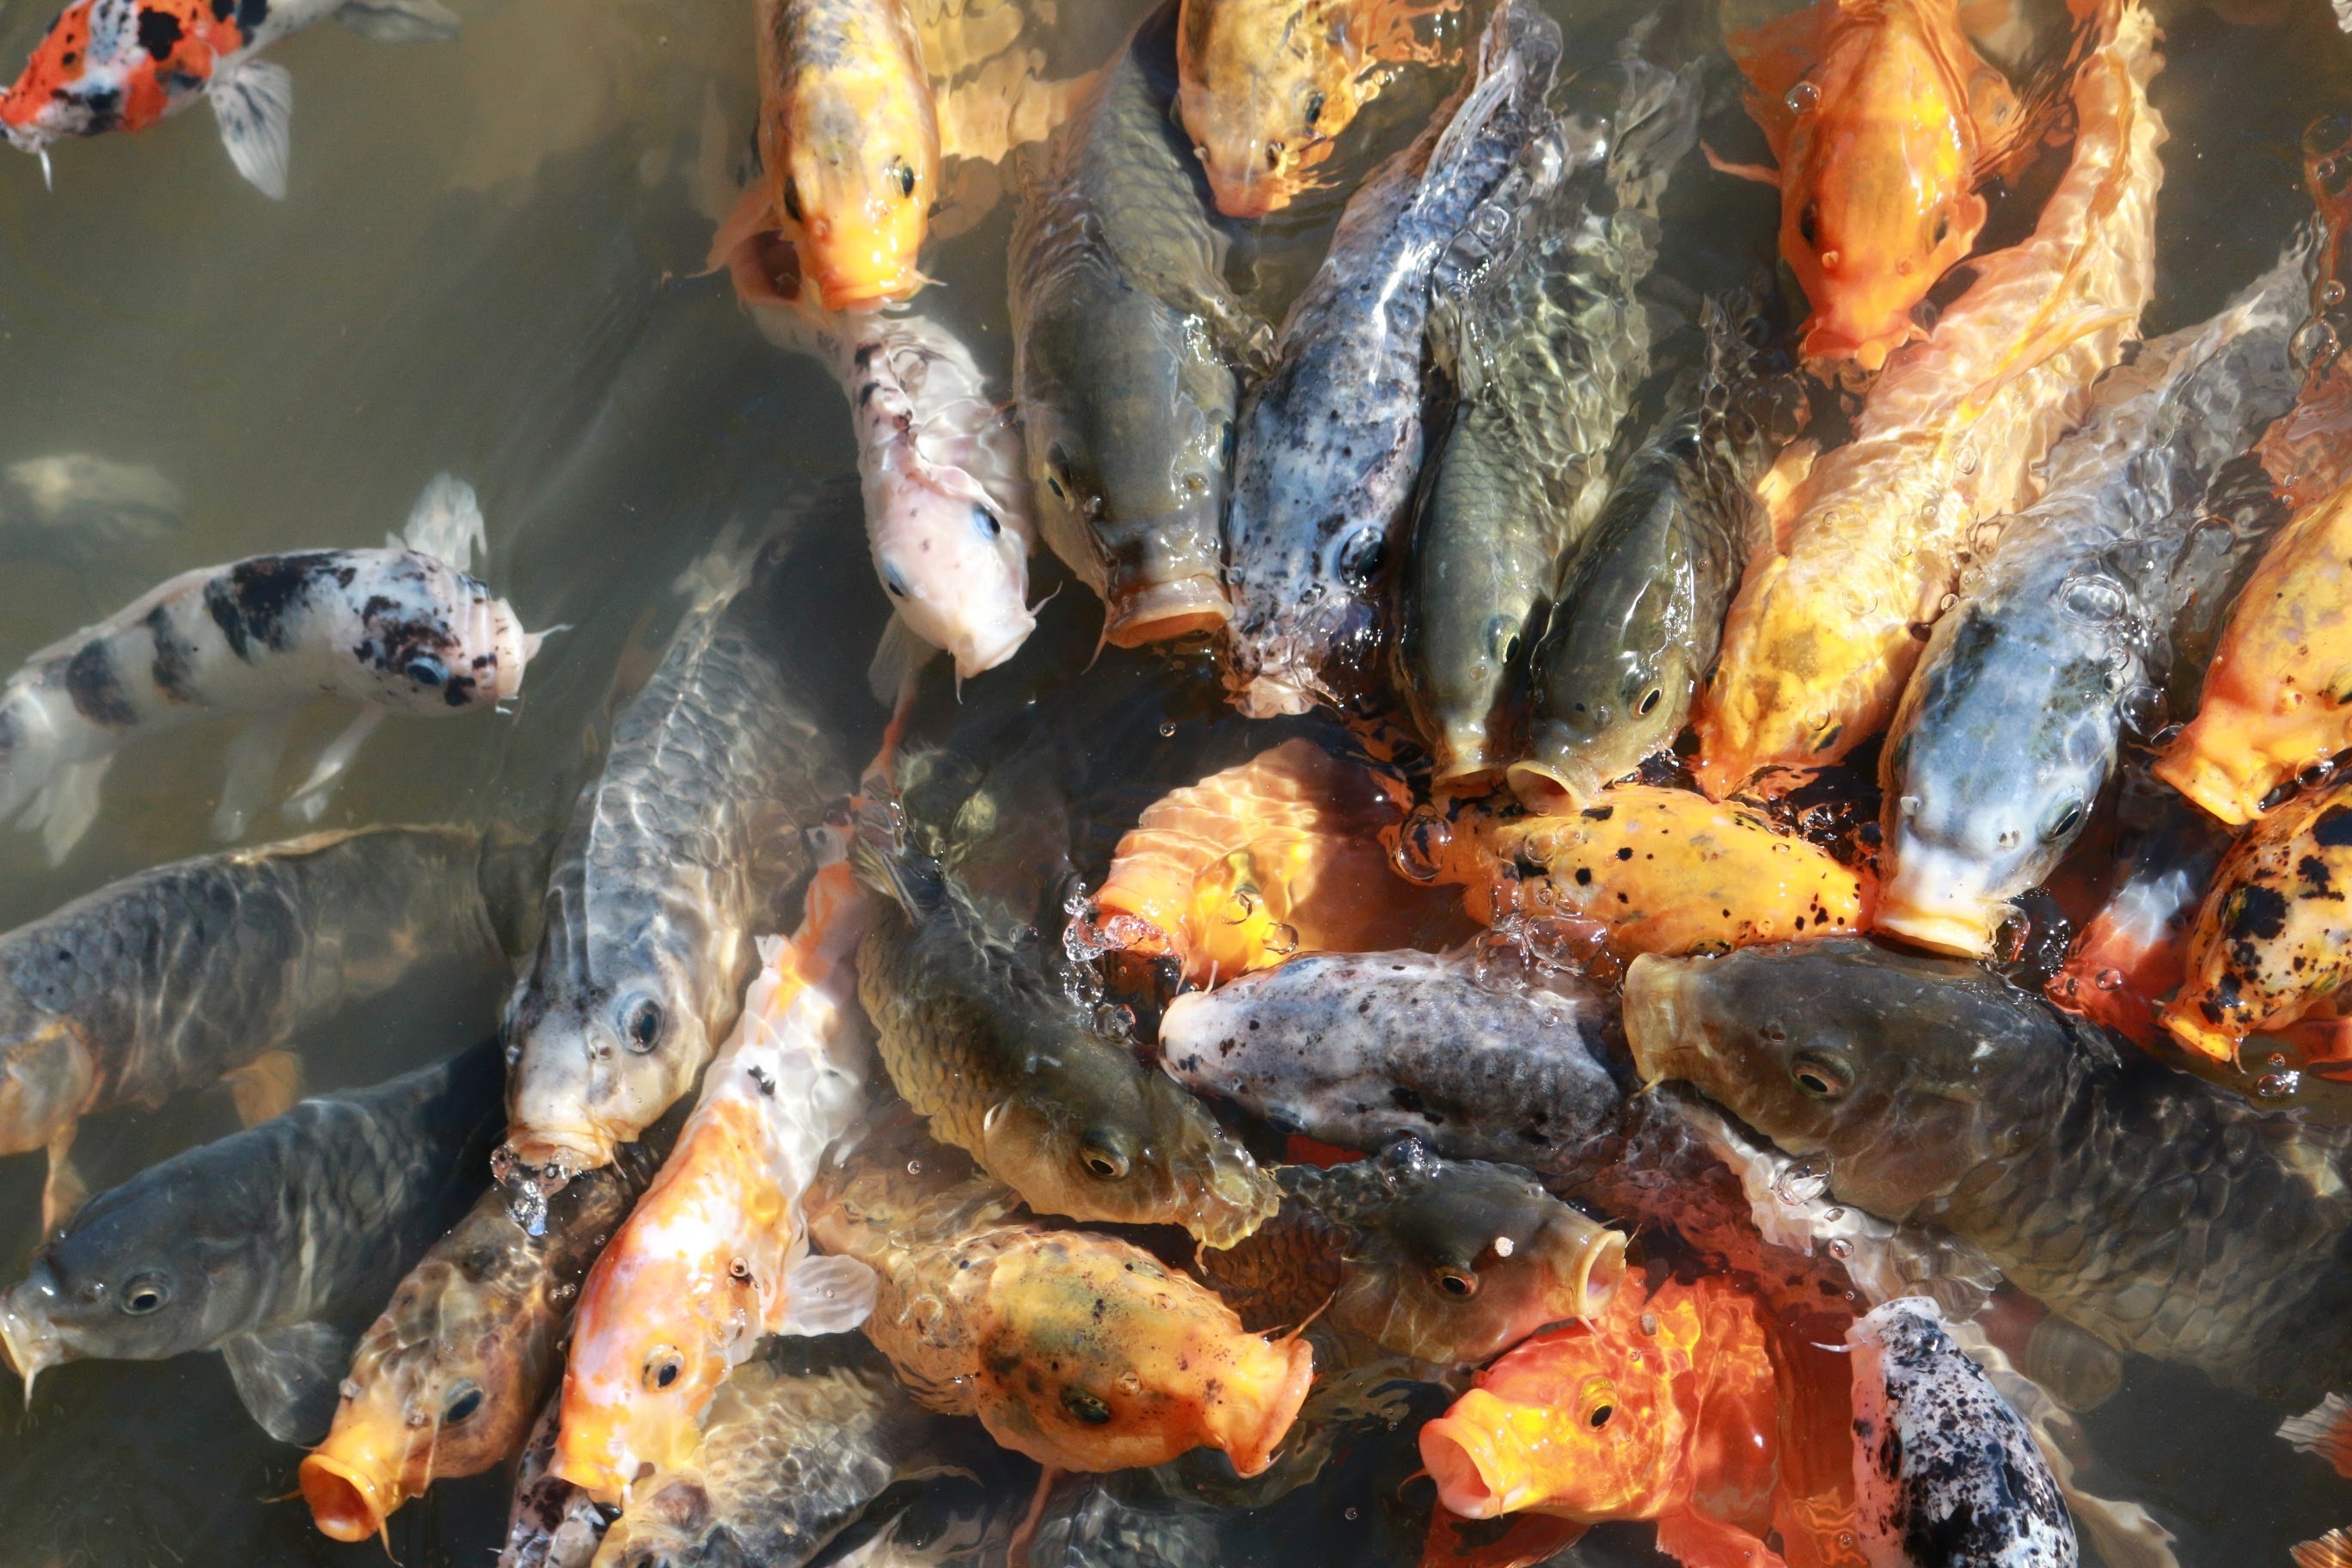
fish, koi, carp, dish, food, cuisine